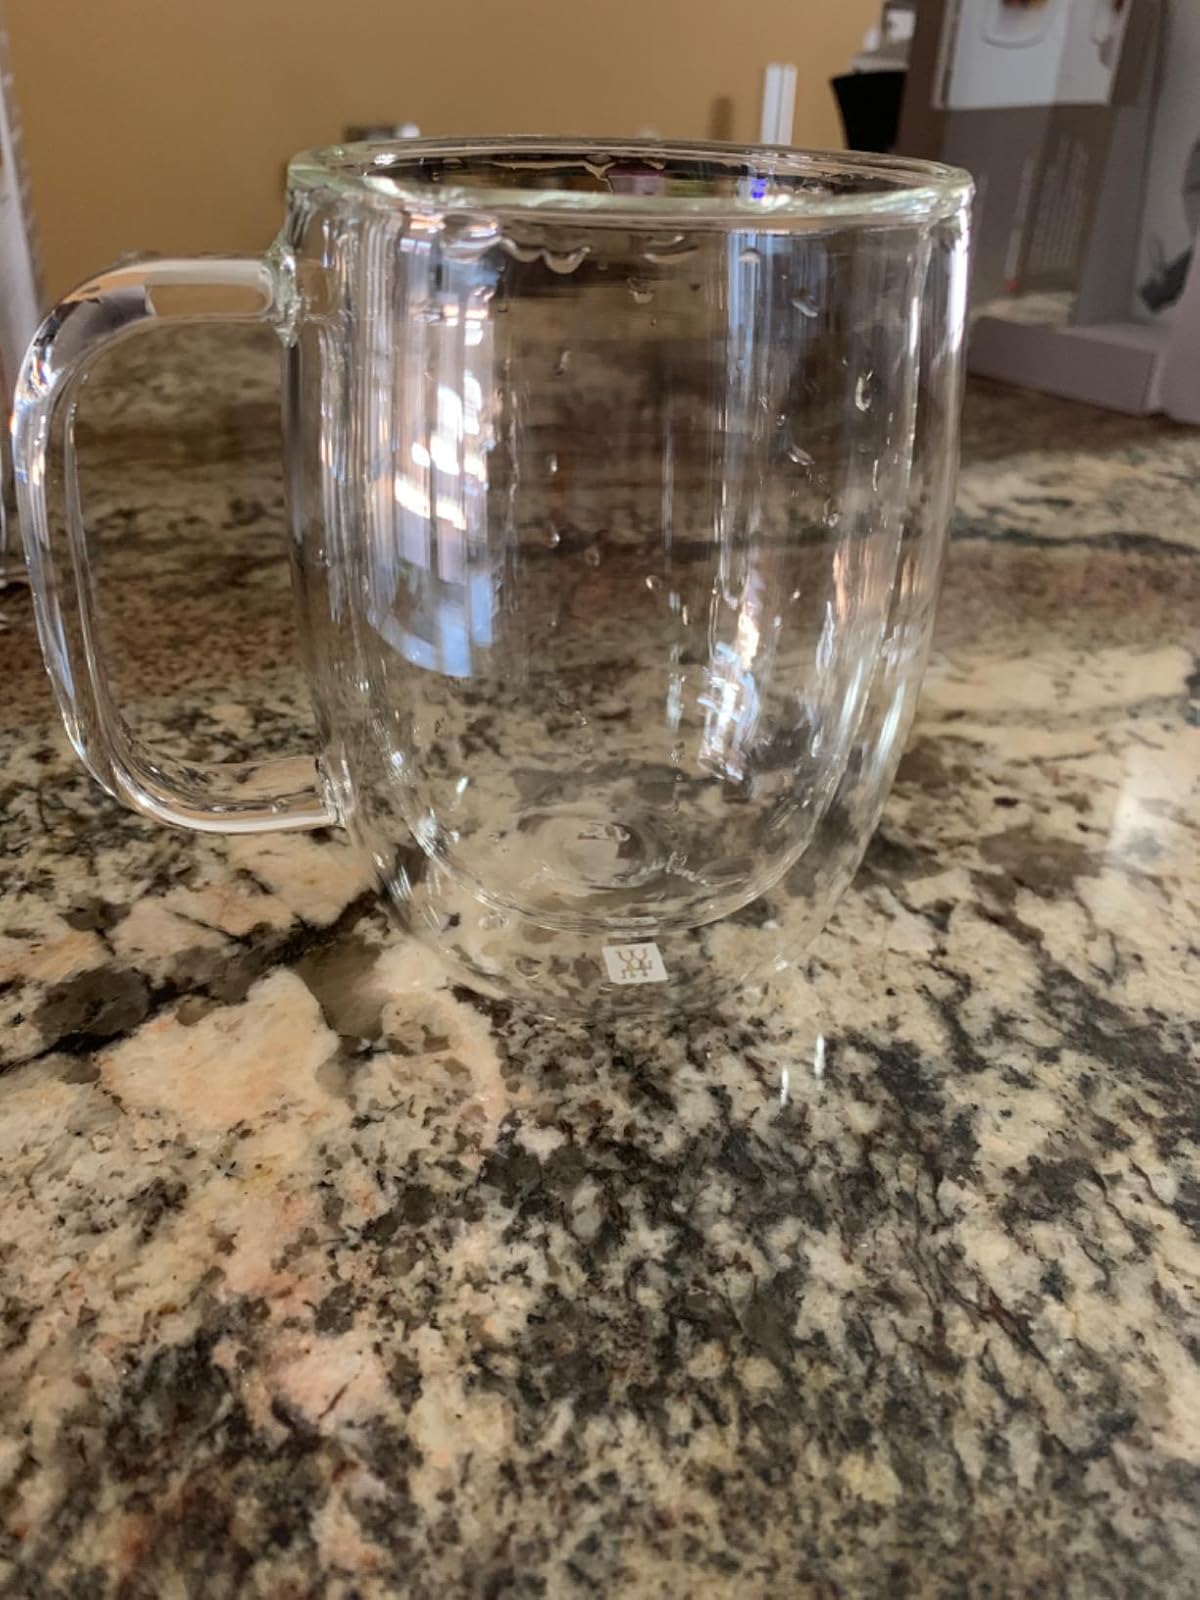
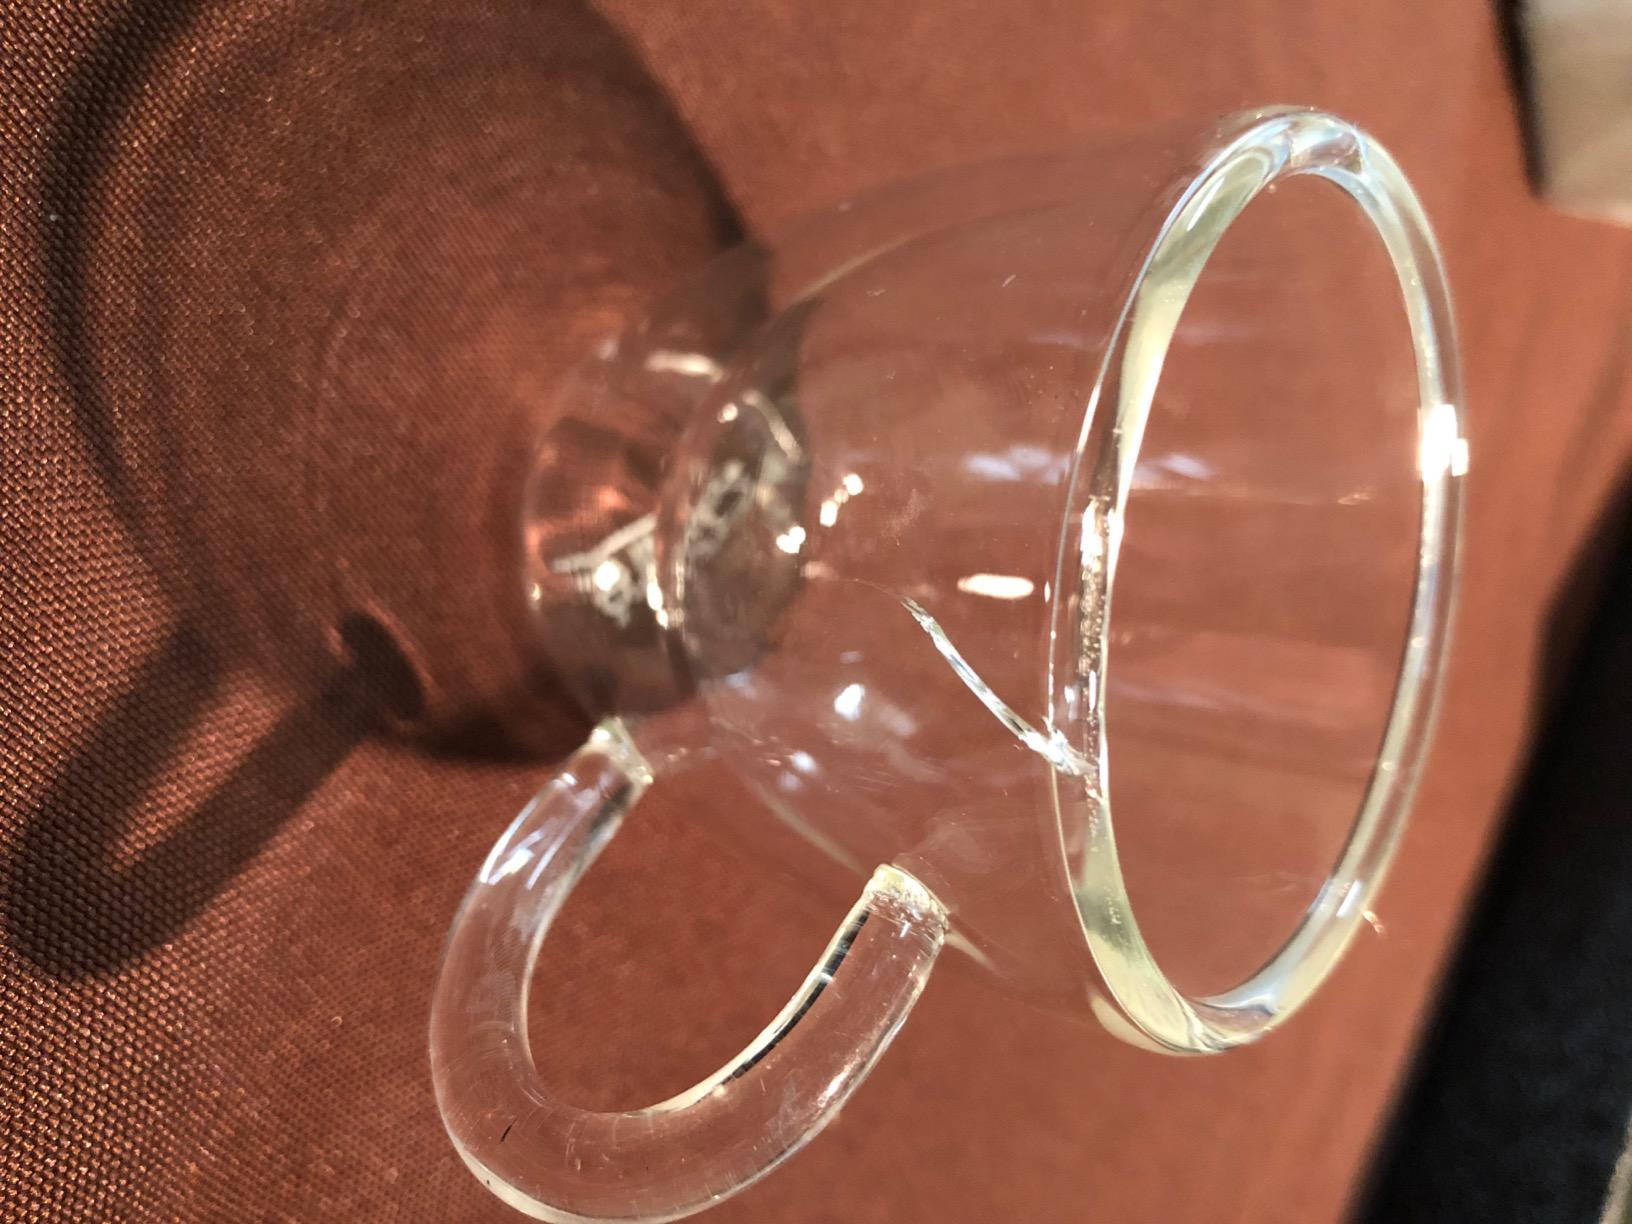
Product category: items_mug
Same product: no